New York City Ballet

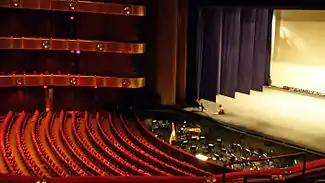
David H. Koch Theater, pre-renovation

In a 1946 letter, Kirstein stated, "The only justification I have is to enable Balanchine to do exactly what he wants to do in the way he wants to do it." He served as the company's General Director from 1946 to 1989, developing and sustaining it by his organizational and fundraising abilities.